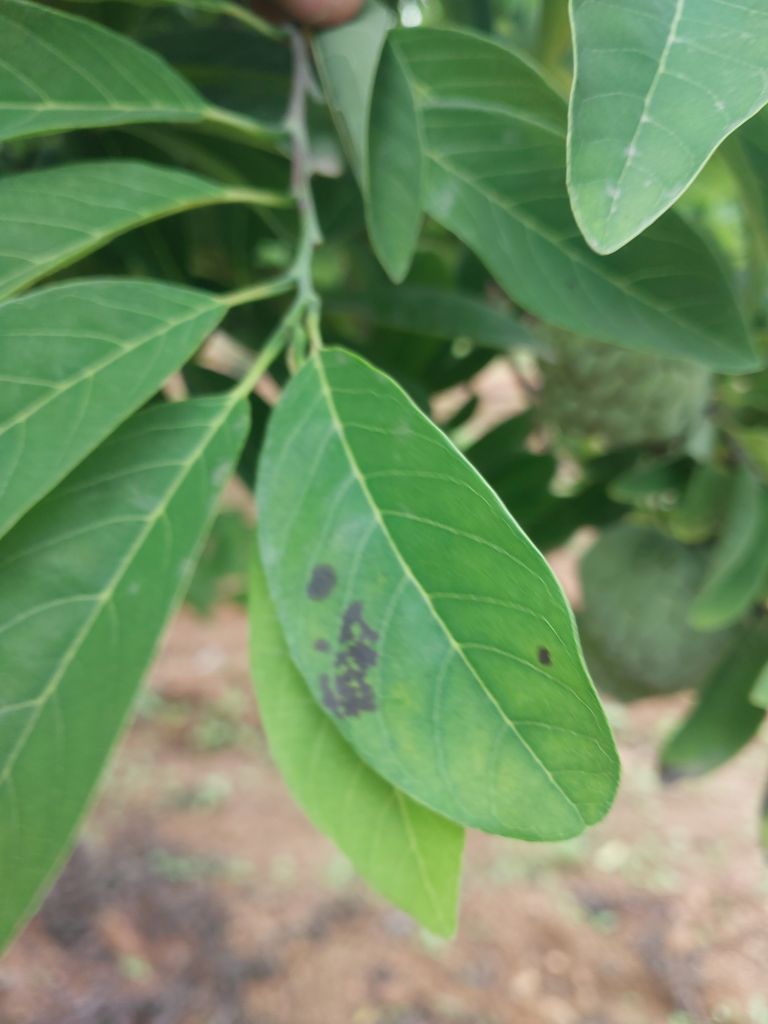
Disease label: Leaf spot on Leaves